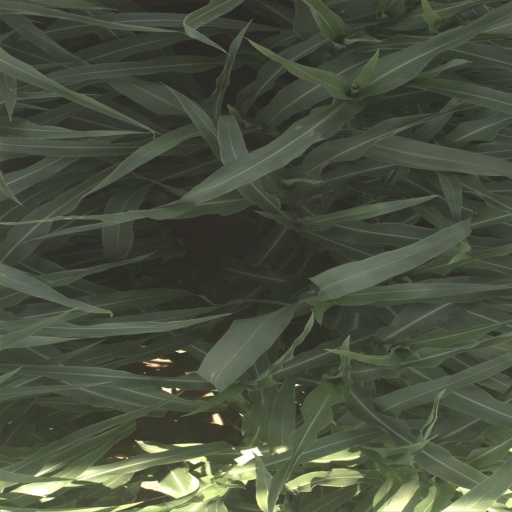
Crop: sorghum